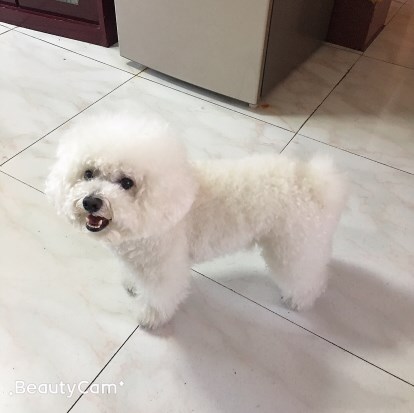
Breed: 3083-n000117-Bichon_Frise